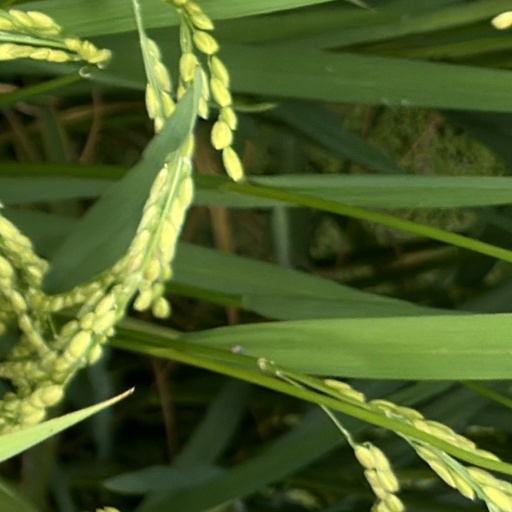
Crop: rice